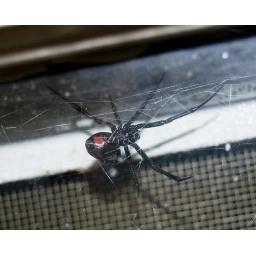
Southern Black Widow spider. Found this thing in my bedroom window last night.